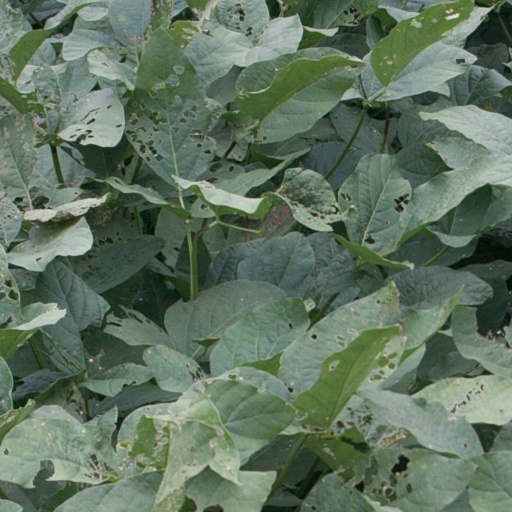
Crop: soybean